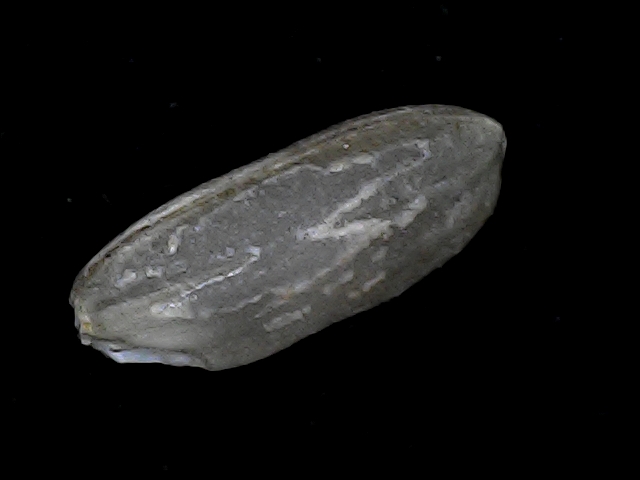
Rice variety: BD93